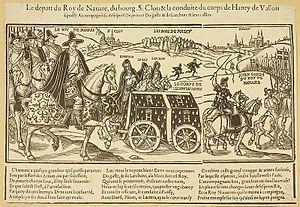
Henri IV («
L’ancien pont de Poissy, aussi dénommé le pont ancien de Poissy, est un pont voûté en maçonnerie qui franchissait autrefois le bras principal de la Seine sur une longueur de quatre cents mètres et s'étendait sur près d'un kilomètre entre Poissy et Carrières-sous-Poissy dans le département des Yvelines en France. Ce pont, dont il ne reste que six arches visibles, est situé à 330 m en aval du nouveau pont de Poissy et 570 m en amont du pont de l'île de Migneaux. Il fut une voie de communication commerciale importante dans la région dès le Moyen Âge en raison du passage du bétail provenant du Vexin et de Normandie allant au marché aux bestiaux de Poissy par la route de Rouen, de l'activité portuaire alentour, de pêcherie et de meunerie sur ses arches. Il demeura un emplacement stratégique pendant les guerres jusqu’à sa destruction en 1944. Il fait l'objet d'un projet de construction d'une passerelle sur ses vestiges à l'horizon 2024.